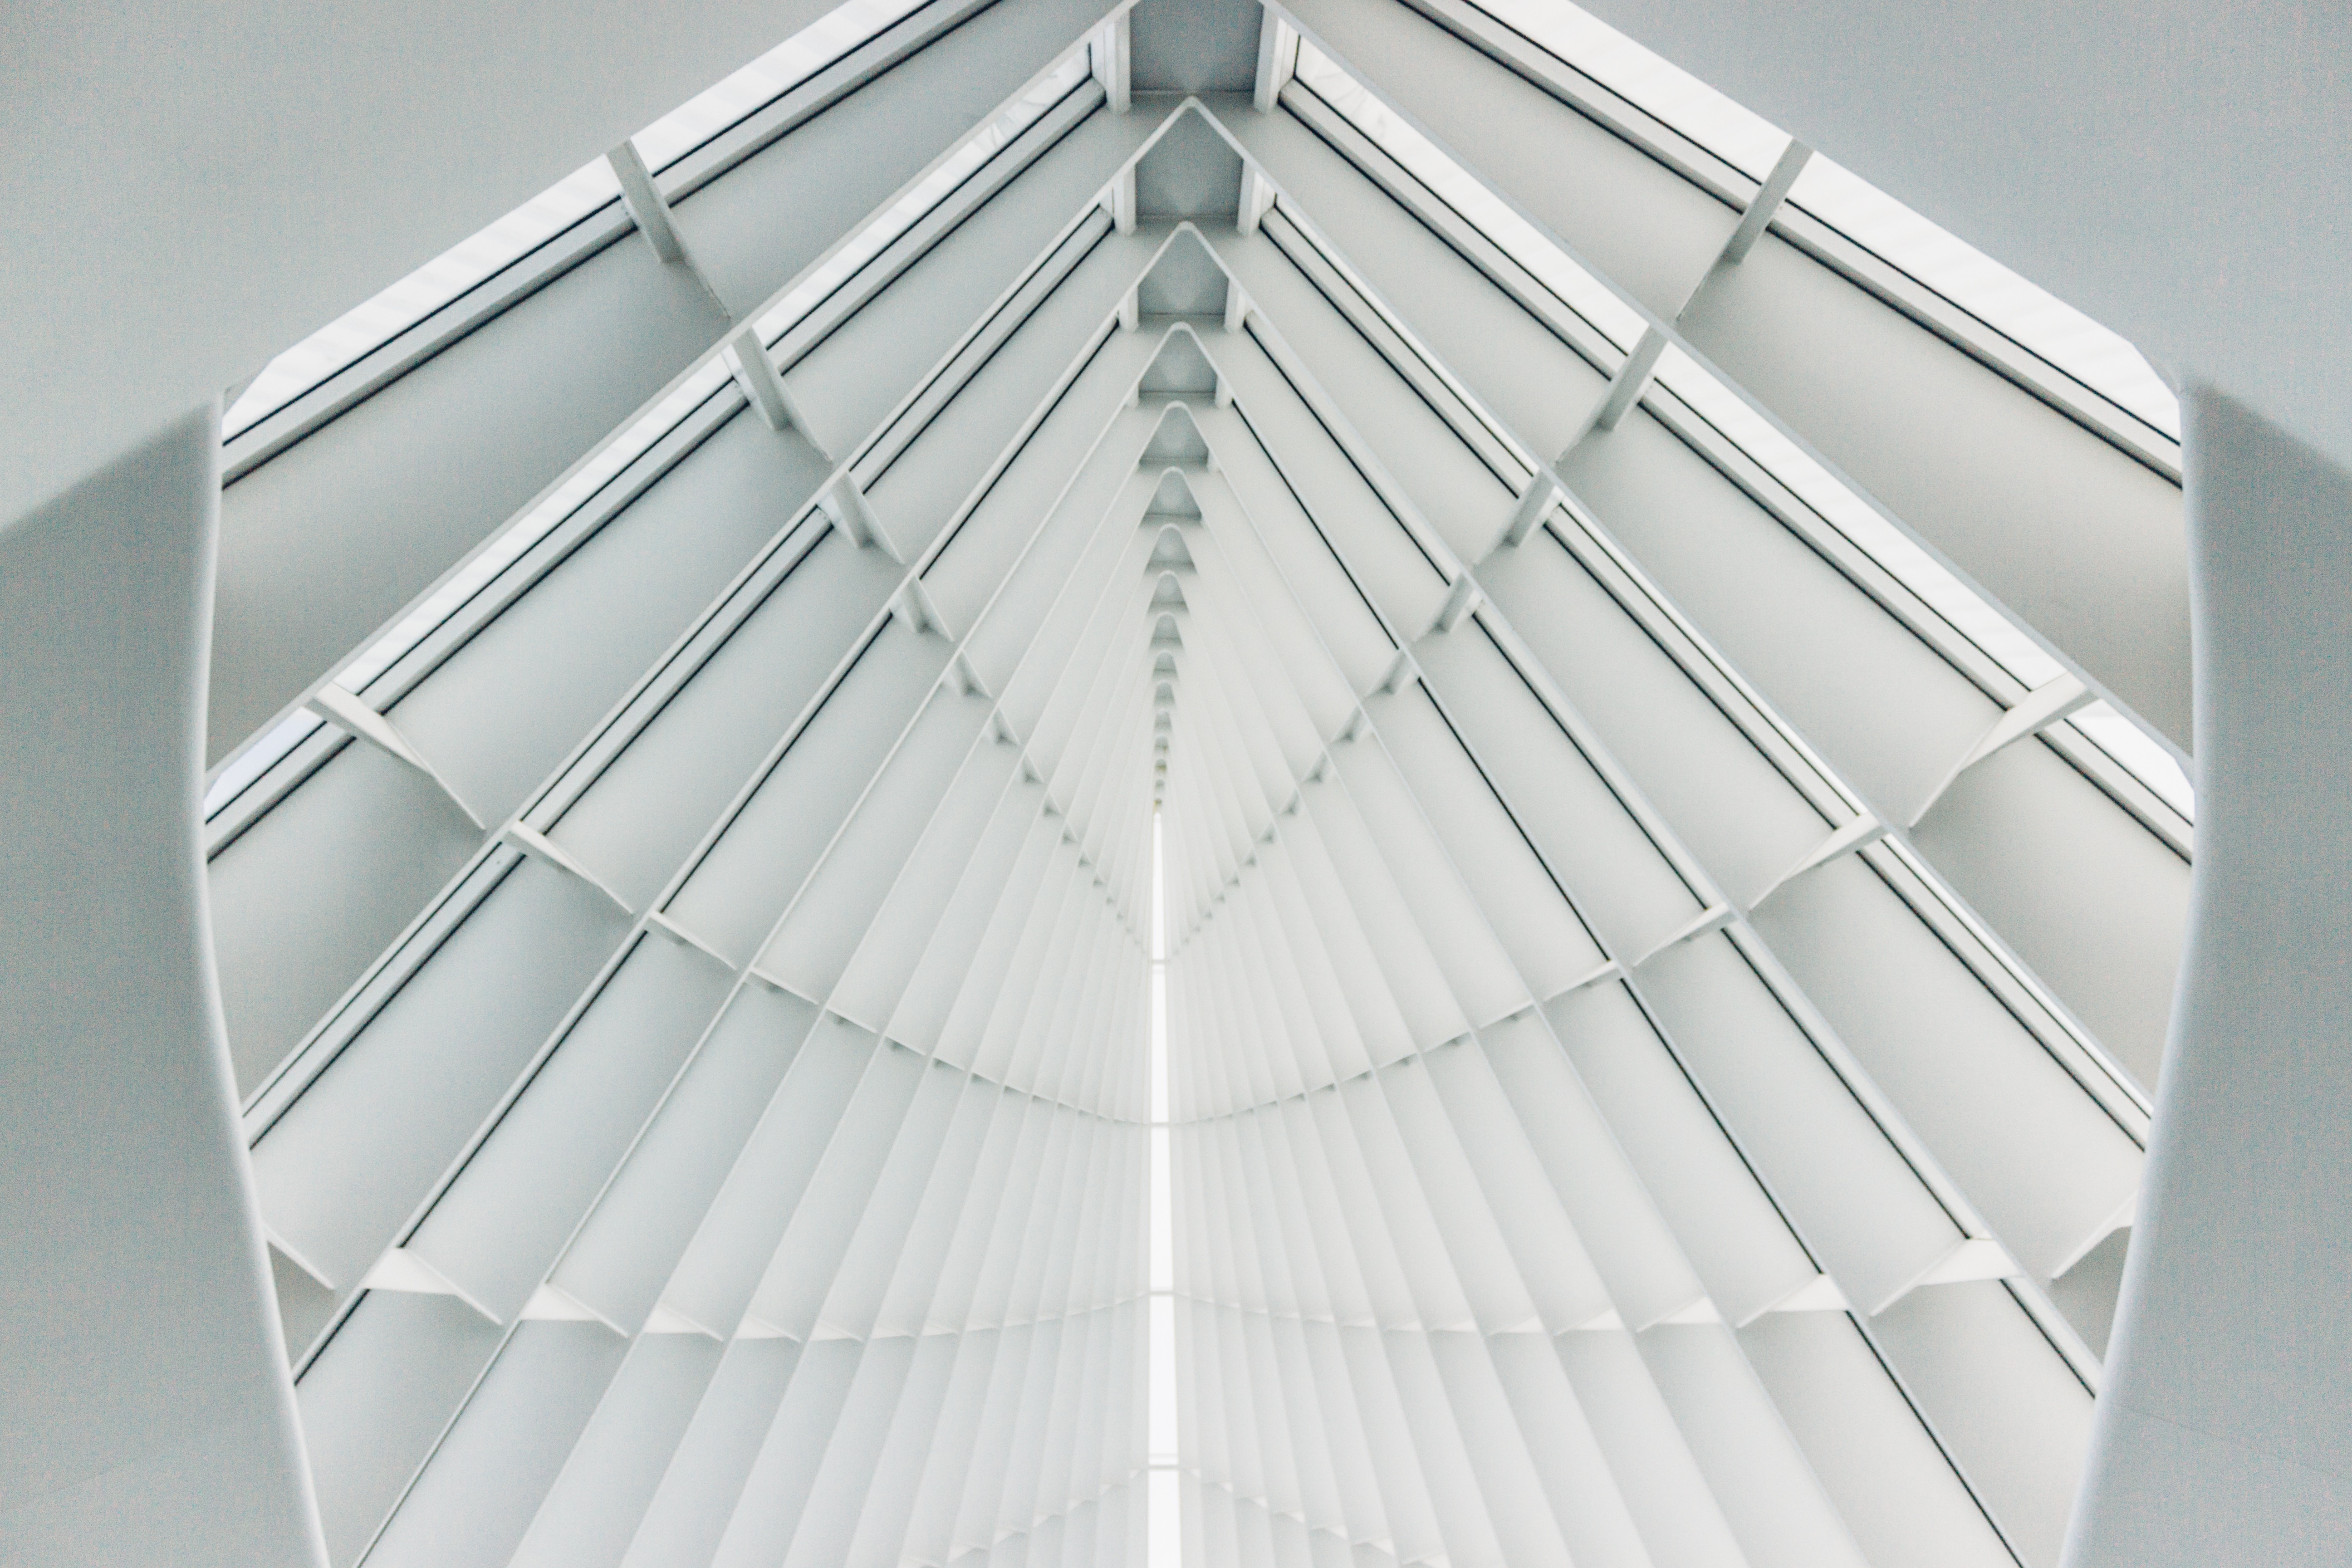
wing, light, architecture, white, window, glass, building, ceiling, pattern, line, lighting, material, interior design, product, design, symmetry, daylighting